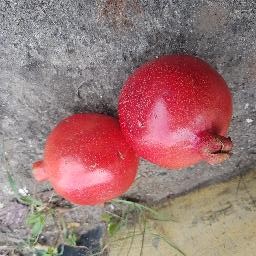
Fruit: Pomegranate
Quality: Good